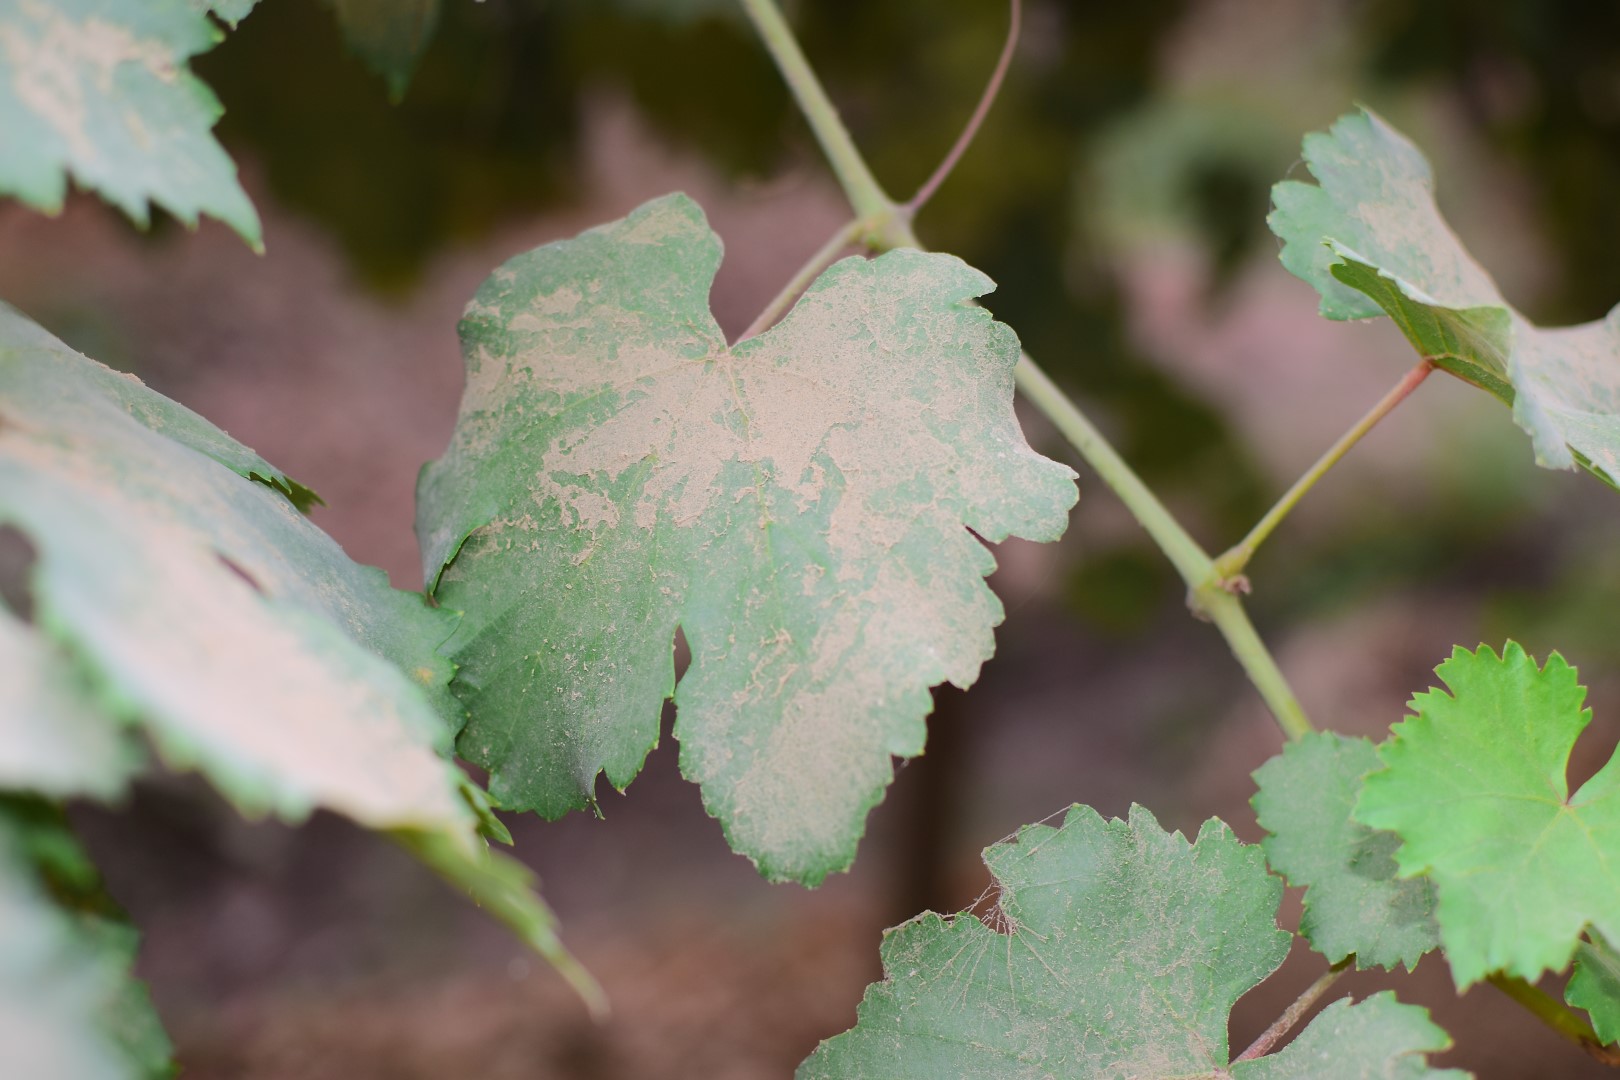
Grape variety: Kamali